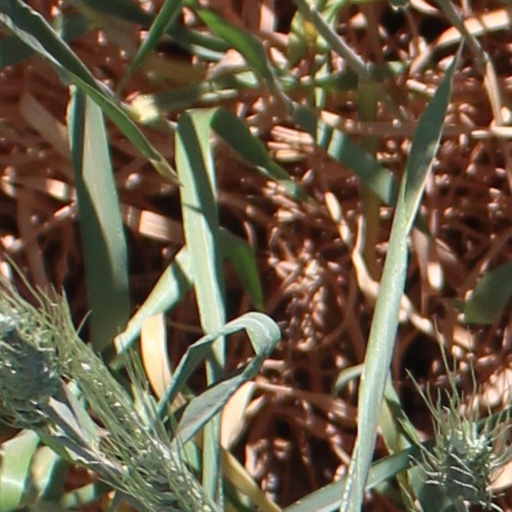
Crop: wheat